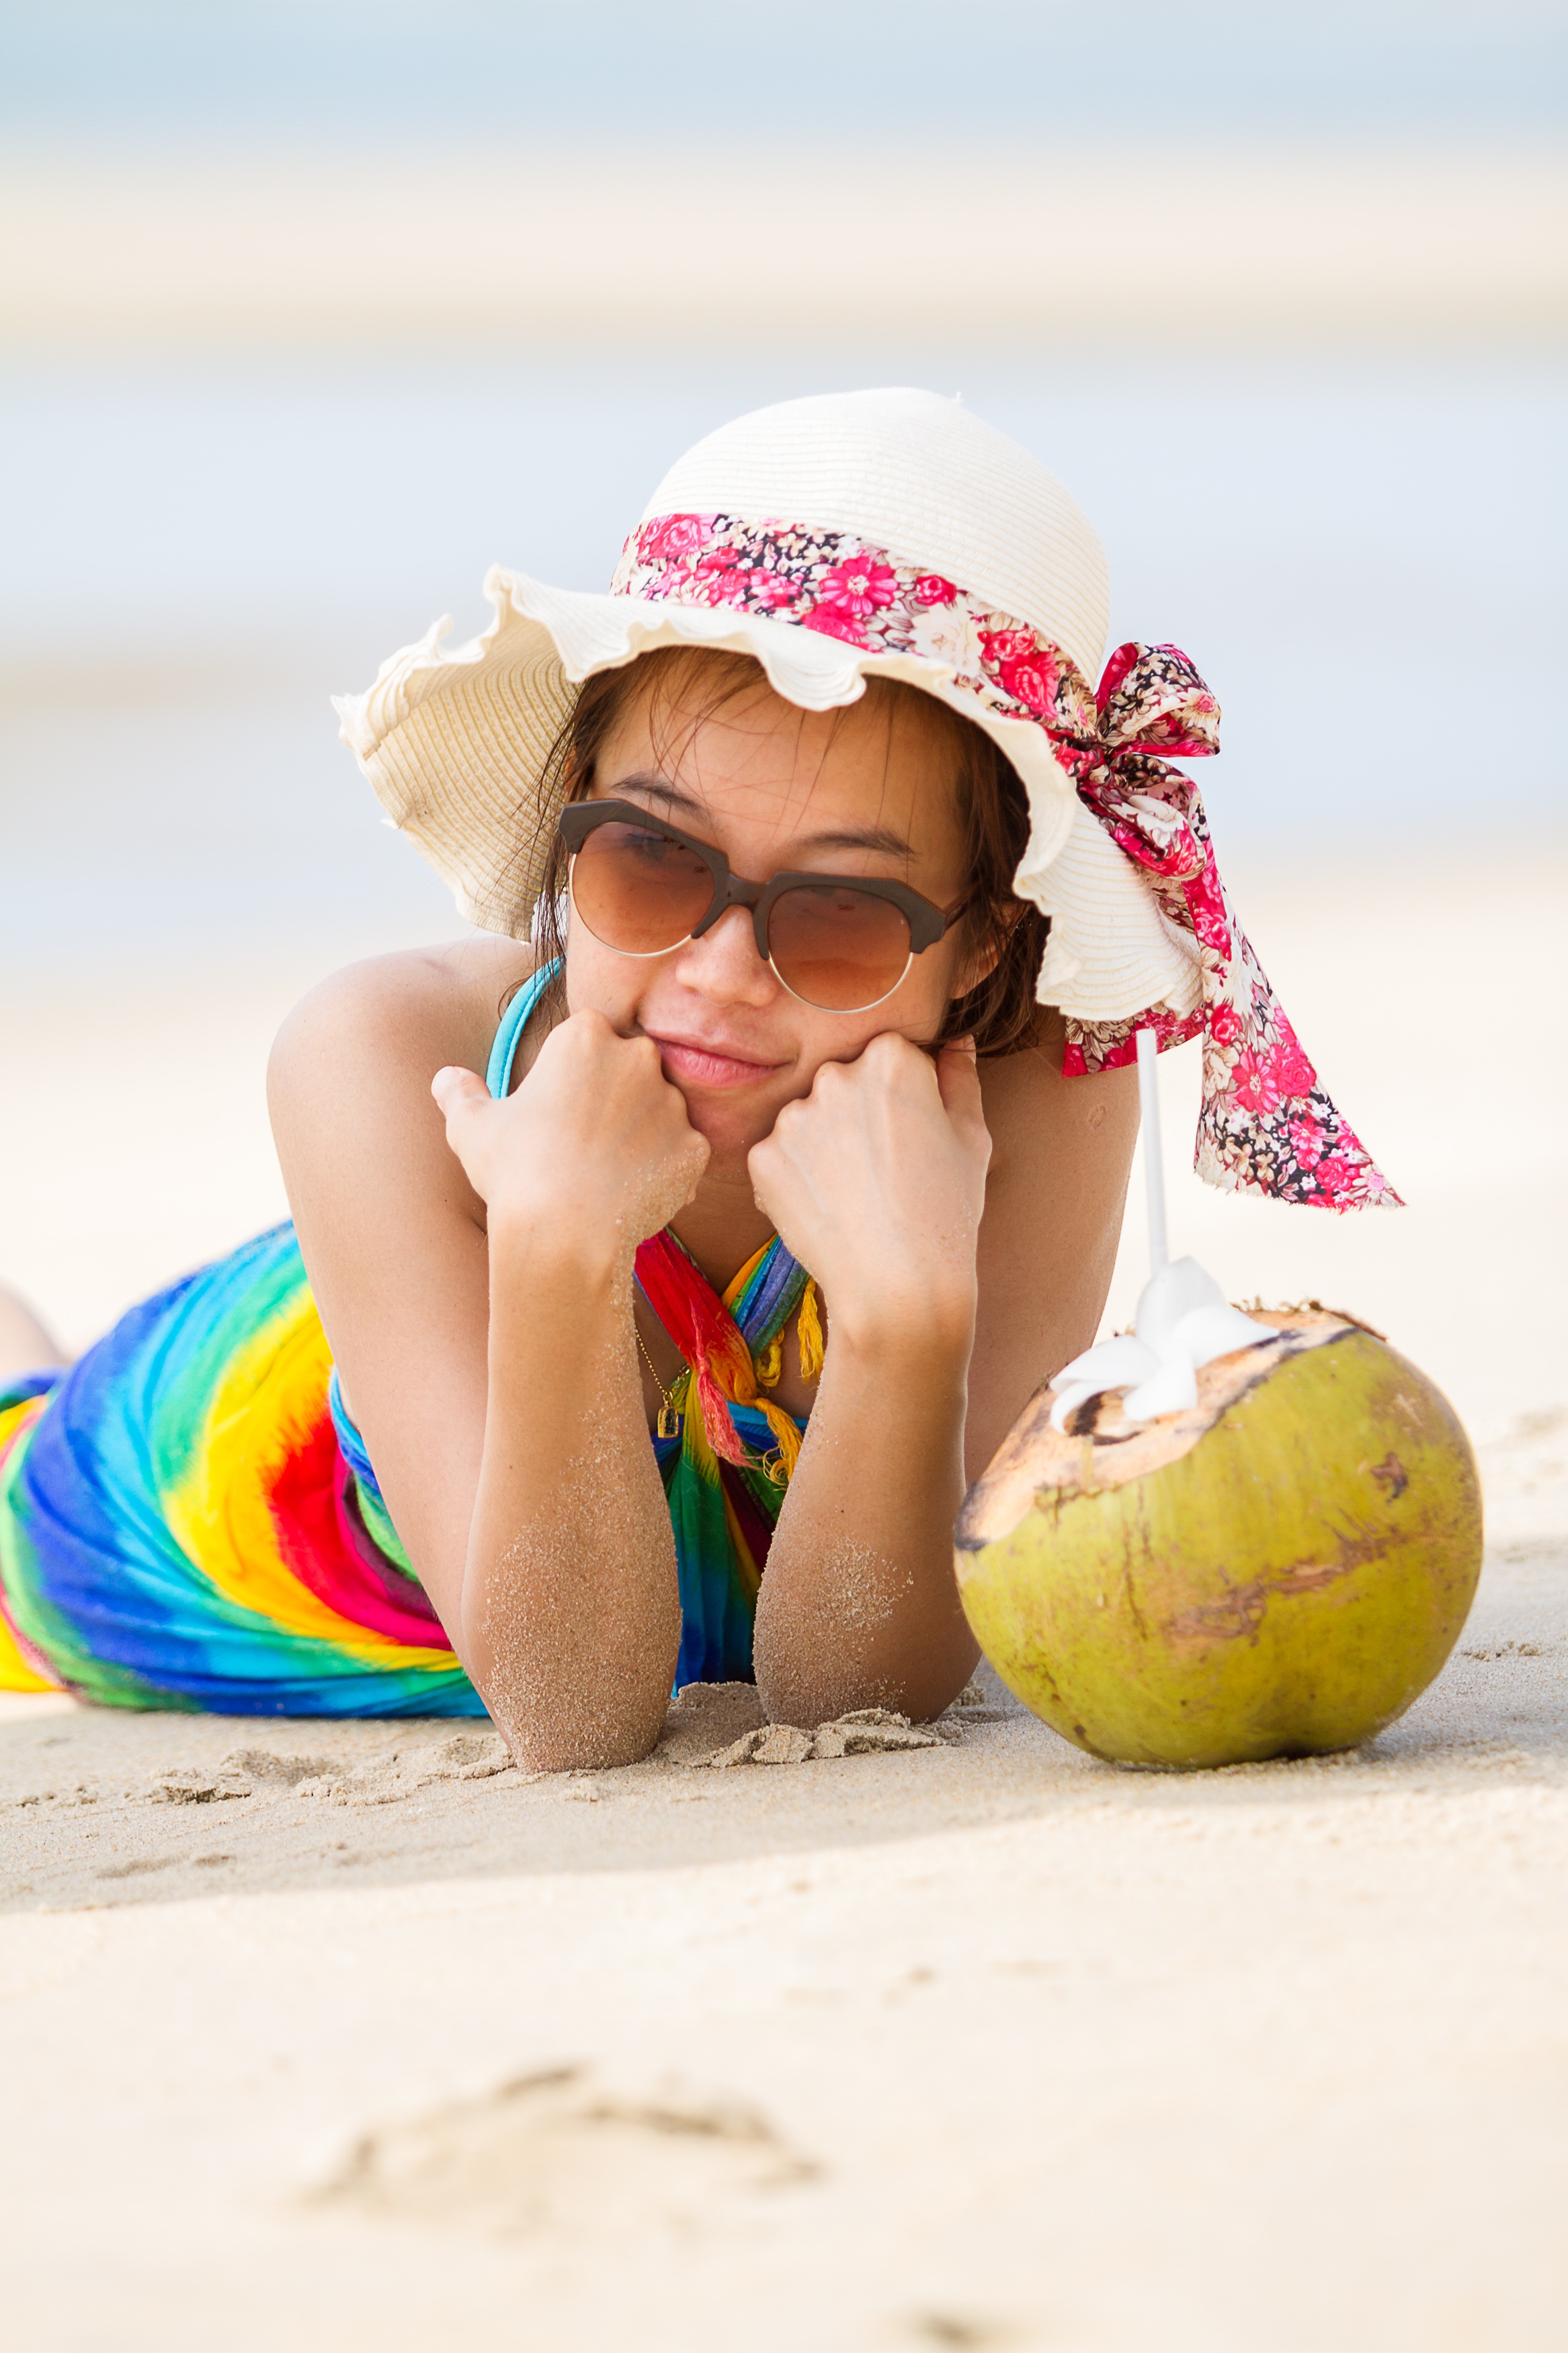
beach, sea, water, outdoor, ocean, person, people, sky, girl, woman, white, play, view, coastline, portrait, model, young, food, relax, color, fresh, child, drink, fashion, clothing, pink, scarf, swimwear, coconut, eating, tour, one, turquoise, happy, hands, resort, holidays, tourists, sunglasses, toddler, skin, beauty, sexy, exotic, strong, by nature, seductive, the sun, bali, hats, the tropics, at leisure, the coast, interaction, photo shoot, cocos, in a lie, sun tanning, swimming suit, caucasian people, the cocktails, sarong